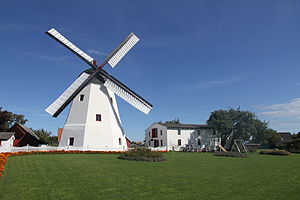
Fredede bygninger i Bornholms Regionskommune
Aarsdale Mølle fra 1877, Gaden 44, 3740 Svaneke, Bornholm, Danmark.
Denne liste over fredede bygninger i Bornholms Regionskommune viser alle fredede bygninger i Bornholms Regionskommune, bortset fra kirker. Listen bygger på data fra Kulturarvsstyrelsen.